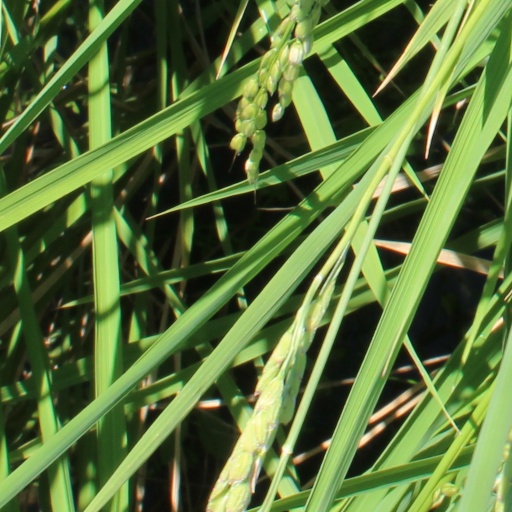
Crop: rice